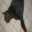
Label: dog